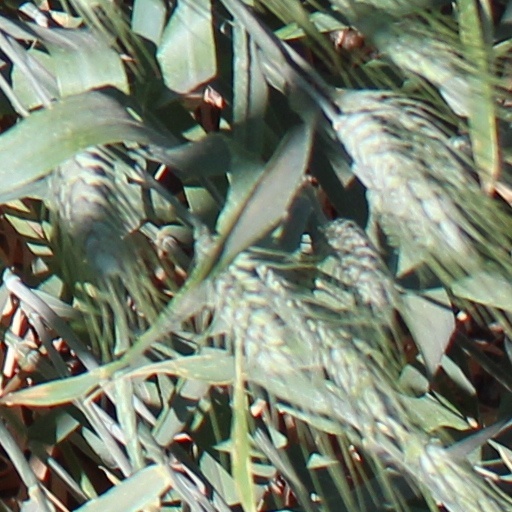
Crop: wheat